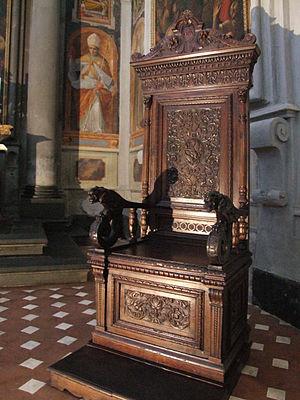
La liste des évêques de Volterra dresse la liste des titulaires du siège épiscopal de Volterra en Toscane.
Raffaele Carlo Rossi est un carme déchaux italien du XXᵉ siècle. Il est nommé évêque de Volterra en 1920, puis cardinal en 1930.